Thomas Hart Benton (politician)

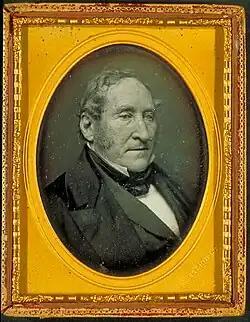
Daguerreotype of Thomas Hart Benton, ca. 1850

Benton was the author of the first Homestead Acts, which encouraged settlement by giving land grants to anyone willing to work the soil. He pushed for greater exploration of the West, including support for his son-in-law John C. Frémont's numerous treks. He pushed hard for public support of the intercontinental railway and advocated greater use of the telegraph for long-distance communication. He was also a staunch advocate of the disenfranchisement and displacement of Native Americans in favor of European settlers.